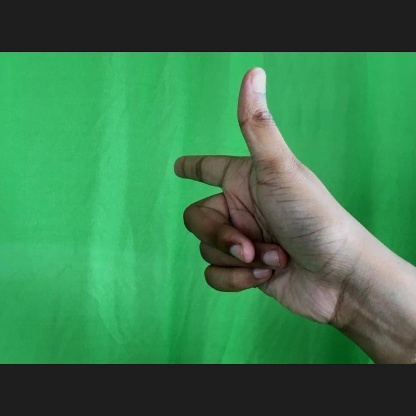
Mudra: Chandrakala